Tetcott

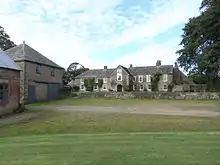
Tetcott Manor House in 2013, still a seat of the Molesworth-St Aubyn baronets. The brick building to the left with rusticated quoins may have been associated with the mansion demolished in 1831.

Following the Arscotts, Tetcott was inherited by their distant cousins the family of Molesworth, later Molesworth-St Aubyn, of Pencarrow, Cornwall, who continue there until the present day. The 7th and 15th Molesworth-St Aubyn baronets had as a first-name "Arscott". In 1831, whilst retaining the original manor house used some time later as a farmhouse, they demolished the adjacent Queen Anne mansion, an act much resented by the local population, and built in its place a "Gothic cottage" to serve as a hunting lodge. This was burned down, apparently by disgruntled locals five years later.